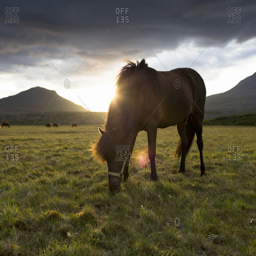
horses in the setting sun